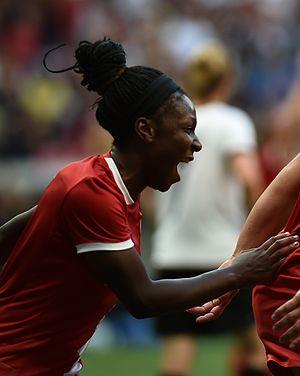
Deanne Rose est une joueuse de soccer canadienne née le 3 mars 1999 à New Tecumseth. Elle a remporté avec l'équipe du Canada la médaille de bronze du tournoi féminin des Jeux olympiques d'été de 2016 au Brésil.